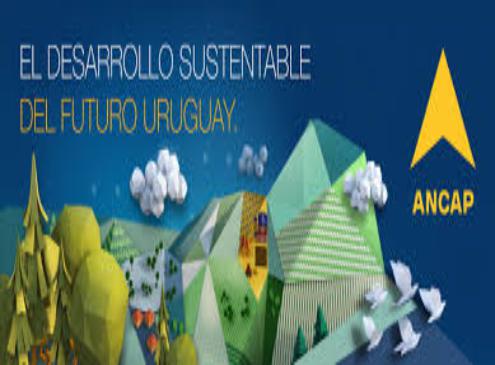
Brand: ANCAP-1
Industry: Transportation